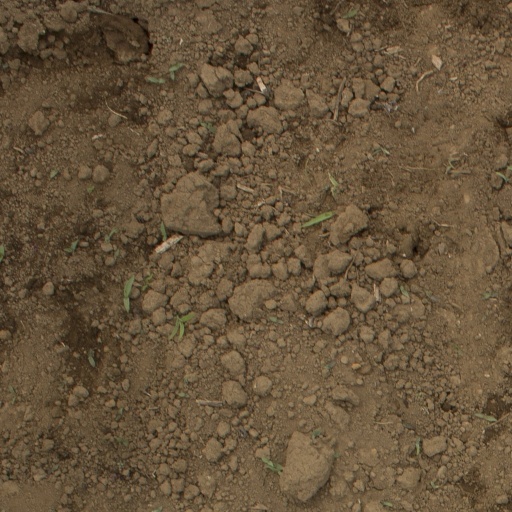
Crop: Jerusalem artichoke